Ferguson Research

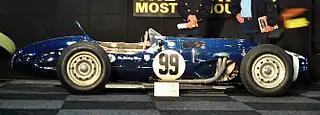
Ferguson P99 Formula One car from 1961

In the 1930s, racing driver Freddie Dixon began to develop the idea of producing a super-safe family car, with four-wheel drive and four-wheel steering. When Dixon was racing in the Ulster TT, he met Harry Ferguson, who garaged his car for him. Ferguson had developed the Ferguson System of tractor implements for reasons of safety and Dixon's ideas interested him. Army officer and racing driver Tony Rolt, who had engaged Dixon to maintain his ERA racing car became interested in Dixon's ideas and between them formed Dixon-Rolt Developments Ltd.